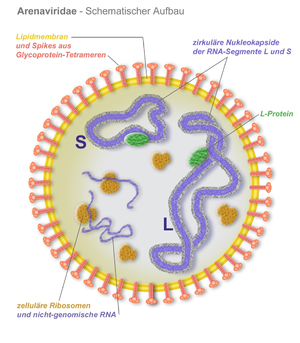
La fièvre hémorragique d'Argentine ou maladie d'O'Higgins, également connue en Argentine sous le nom de mal de los Rastrojos, ou de la maladie du chaume, est une fièvre hémorragique, une zoonose sévissant en Argentine. Elle est provoquée par le Virus Junin. Son vecteur est une espèce de rongeurs, la souris du maïs.